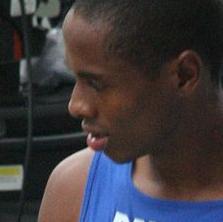
Age: 23